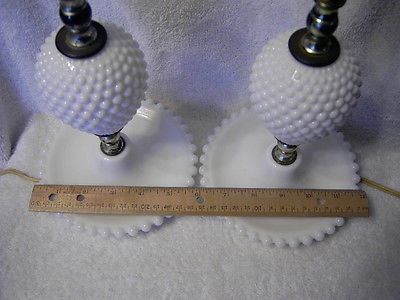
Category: lamp